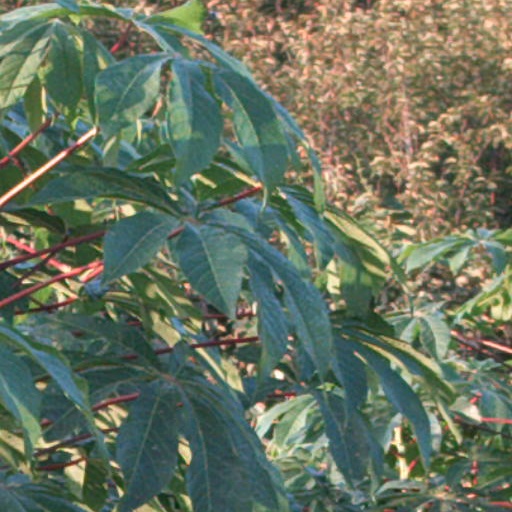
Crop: cassava